397th Bombardment Squadron

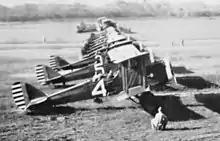
de Havilland DH-4s at Rio Hato Airfield, Panama, 1920s

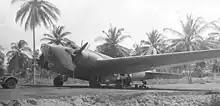
Douglas B-18 Bolo at Aguadulce Field, Panama.

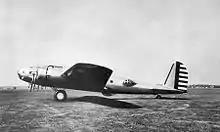
B-17B Flying Fortress

After the war, the squadron evolved into the 7th Squadron (14 March 1921), 7th Observation Squadron (25 January 1925), 7th Reconnaissance Squadron (1 September 1937), 7th Reconnaissance Squadron (Medium Range) (6 December 1939) and 7th Reconnaissance Squadron (Heavy) (20 November 1940) before being finally redesignated as the 397th Bombardment Squadron (Heavy) on 22 April 1942. The squadron was assigned to the 6th Composite Group.